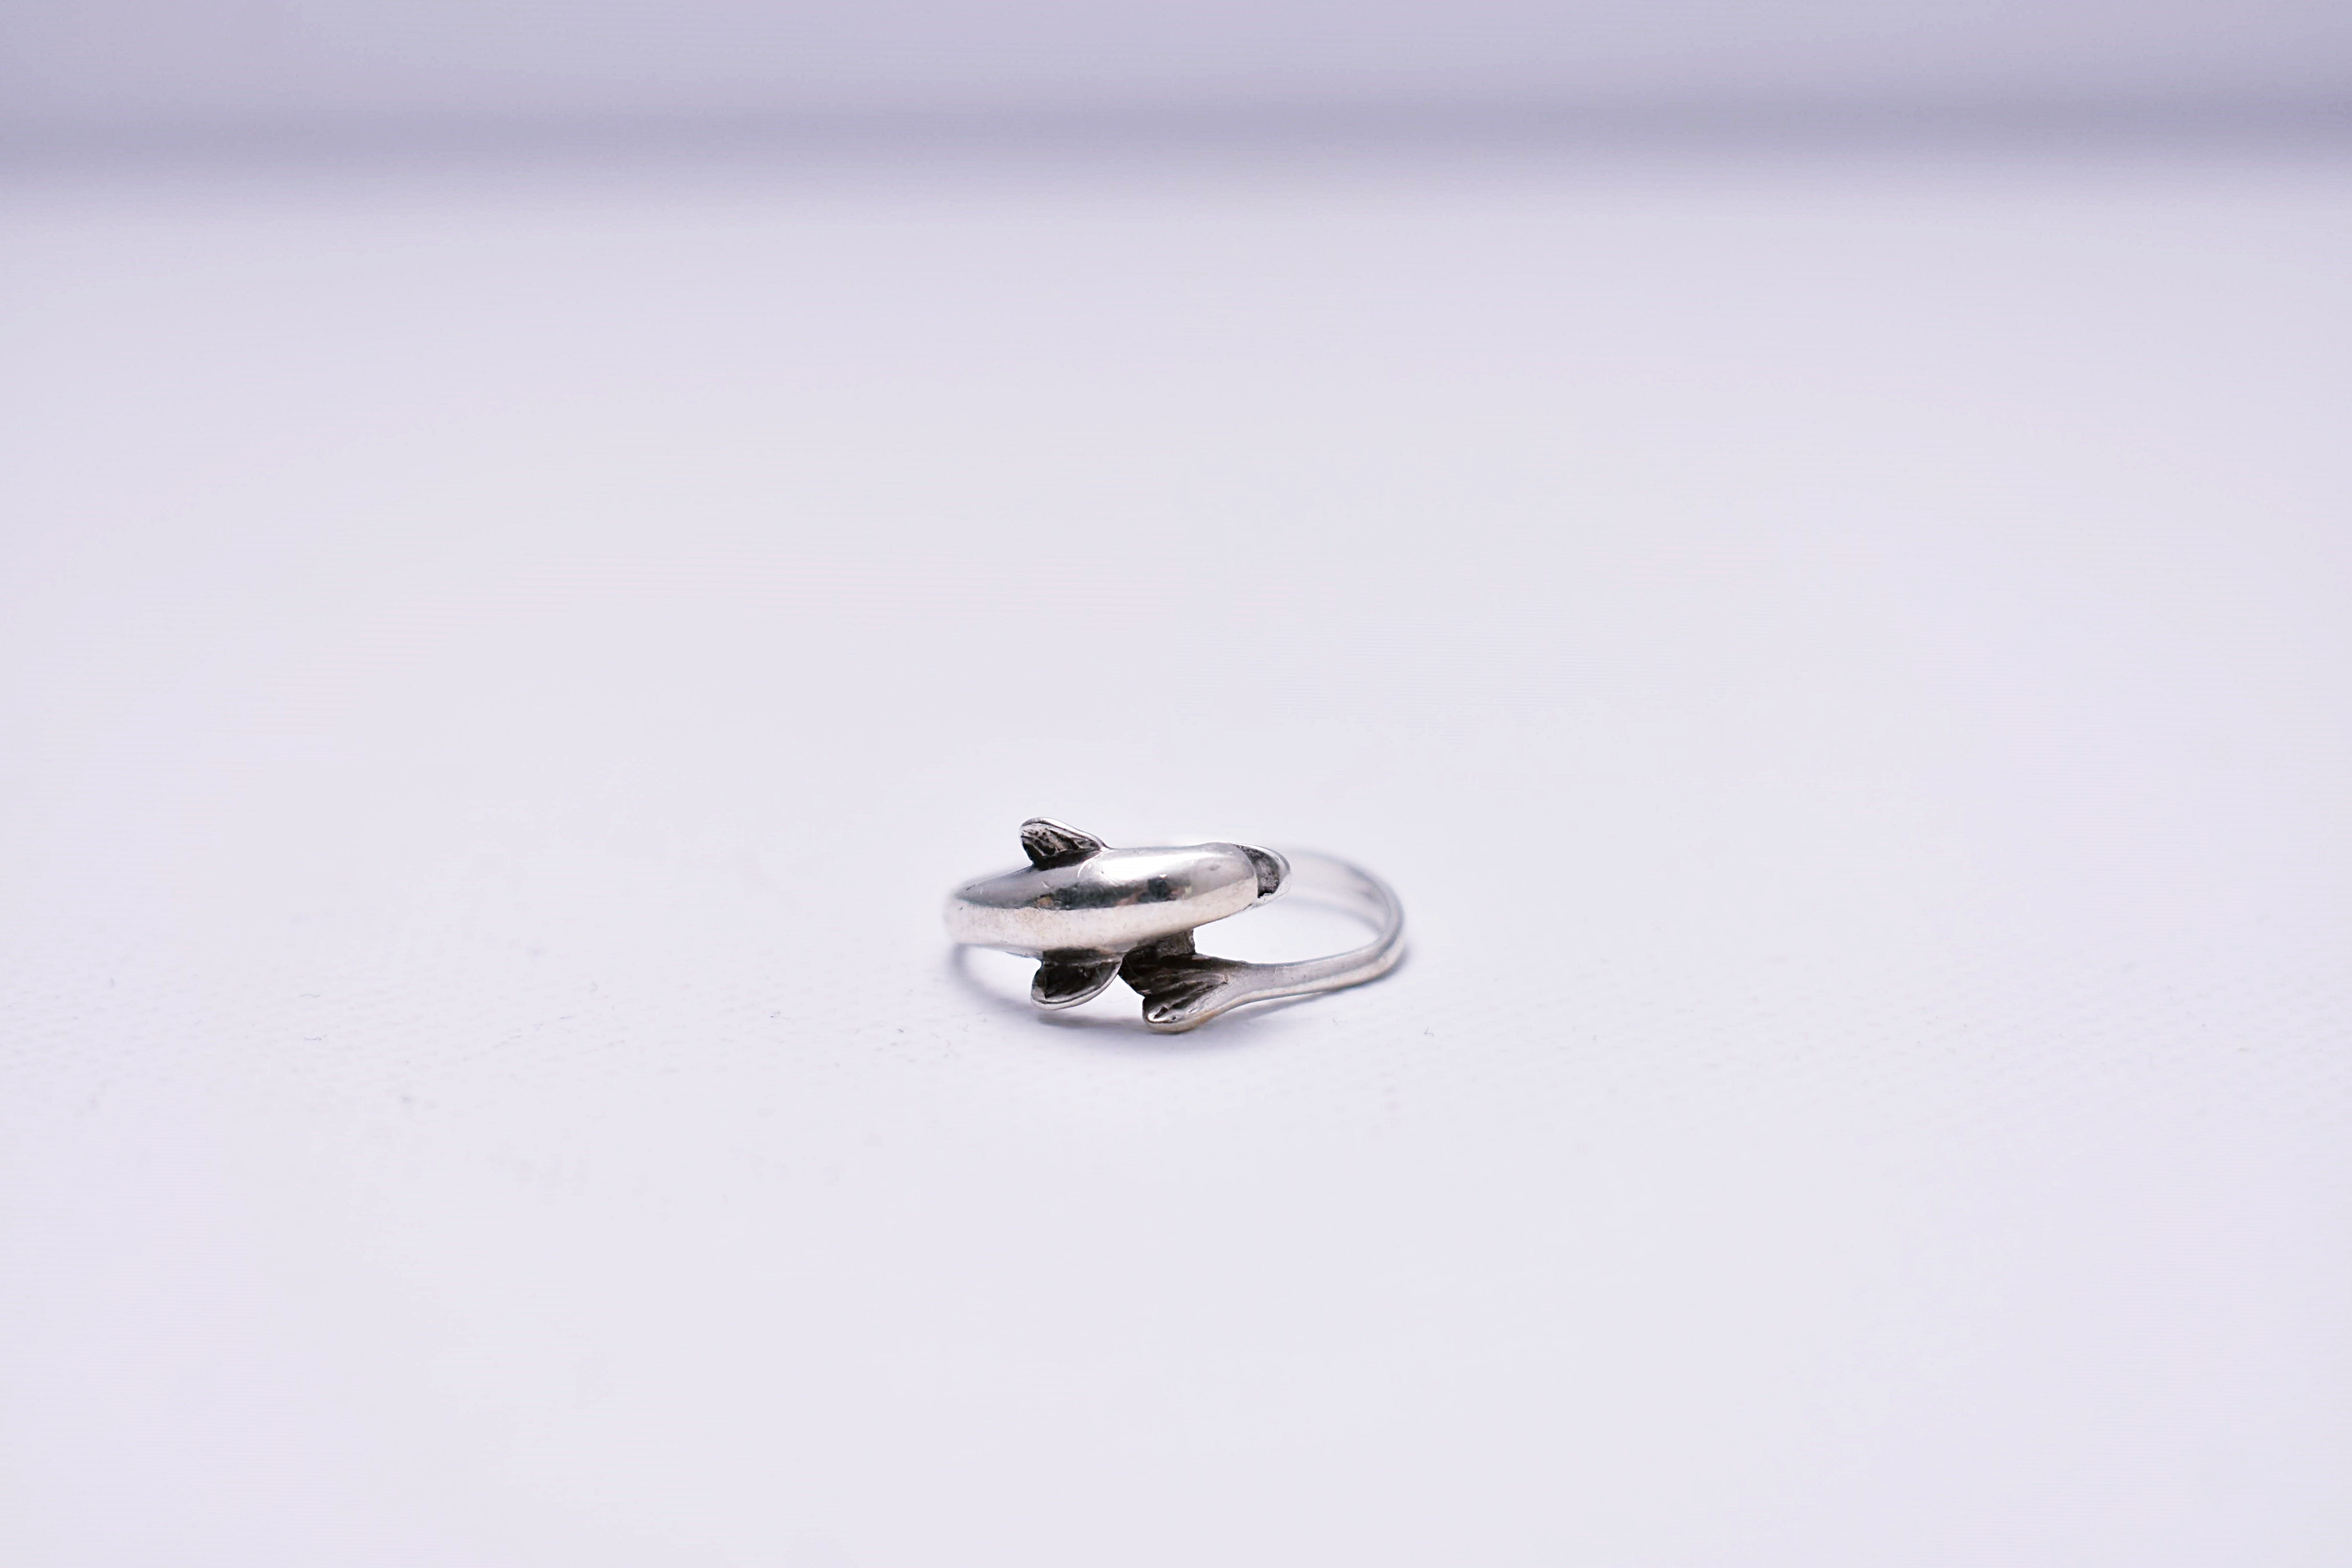
silver, fashion accessory, jewellery, metal, ring